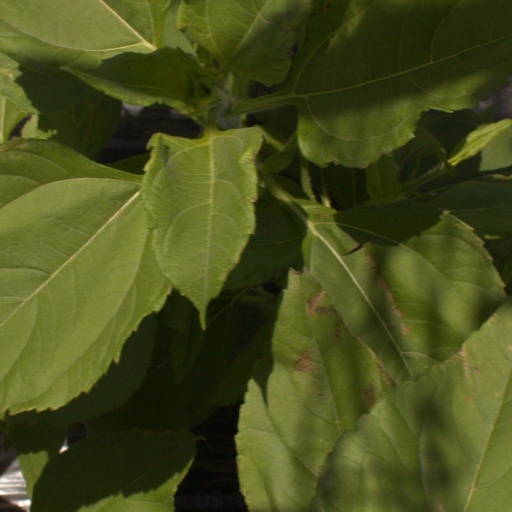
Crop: Jerusalem artichoke